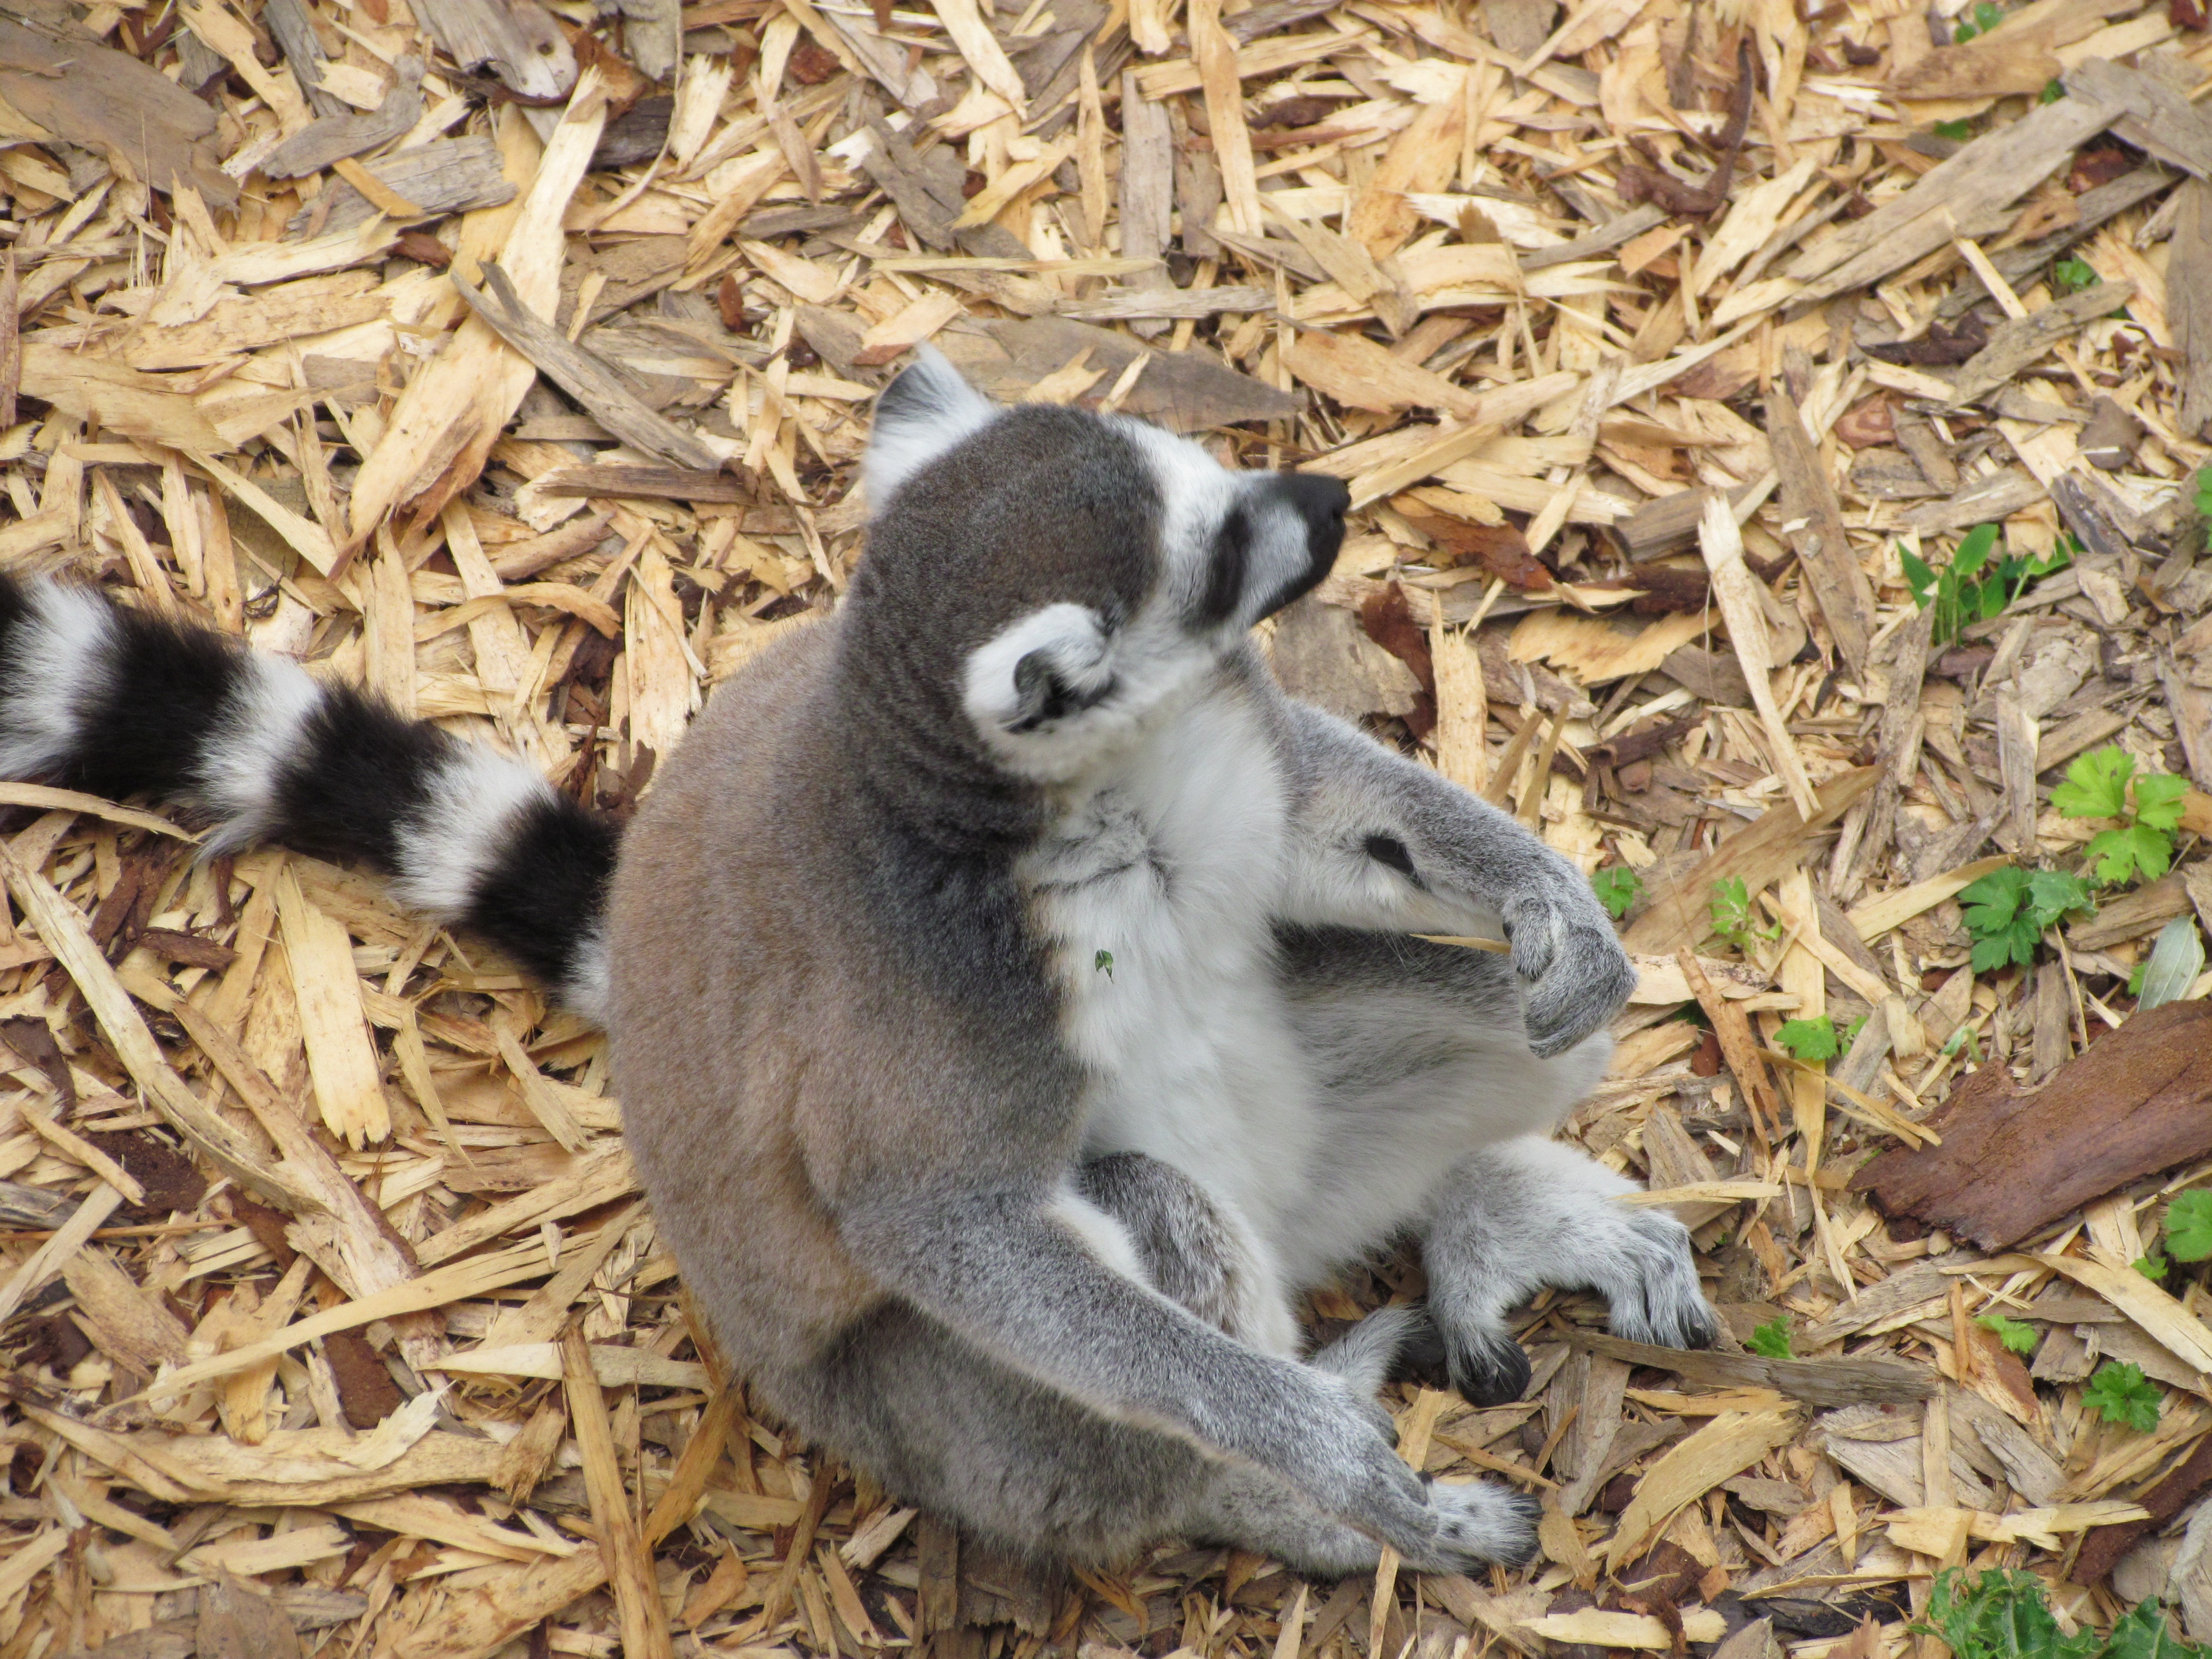
post, wildlife, zoo, mammal, fauna, primate, vertebrate, lemur, lemar